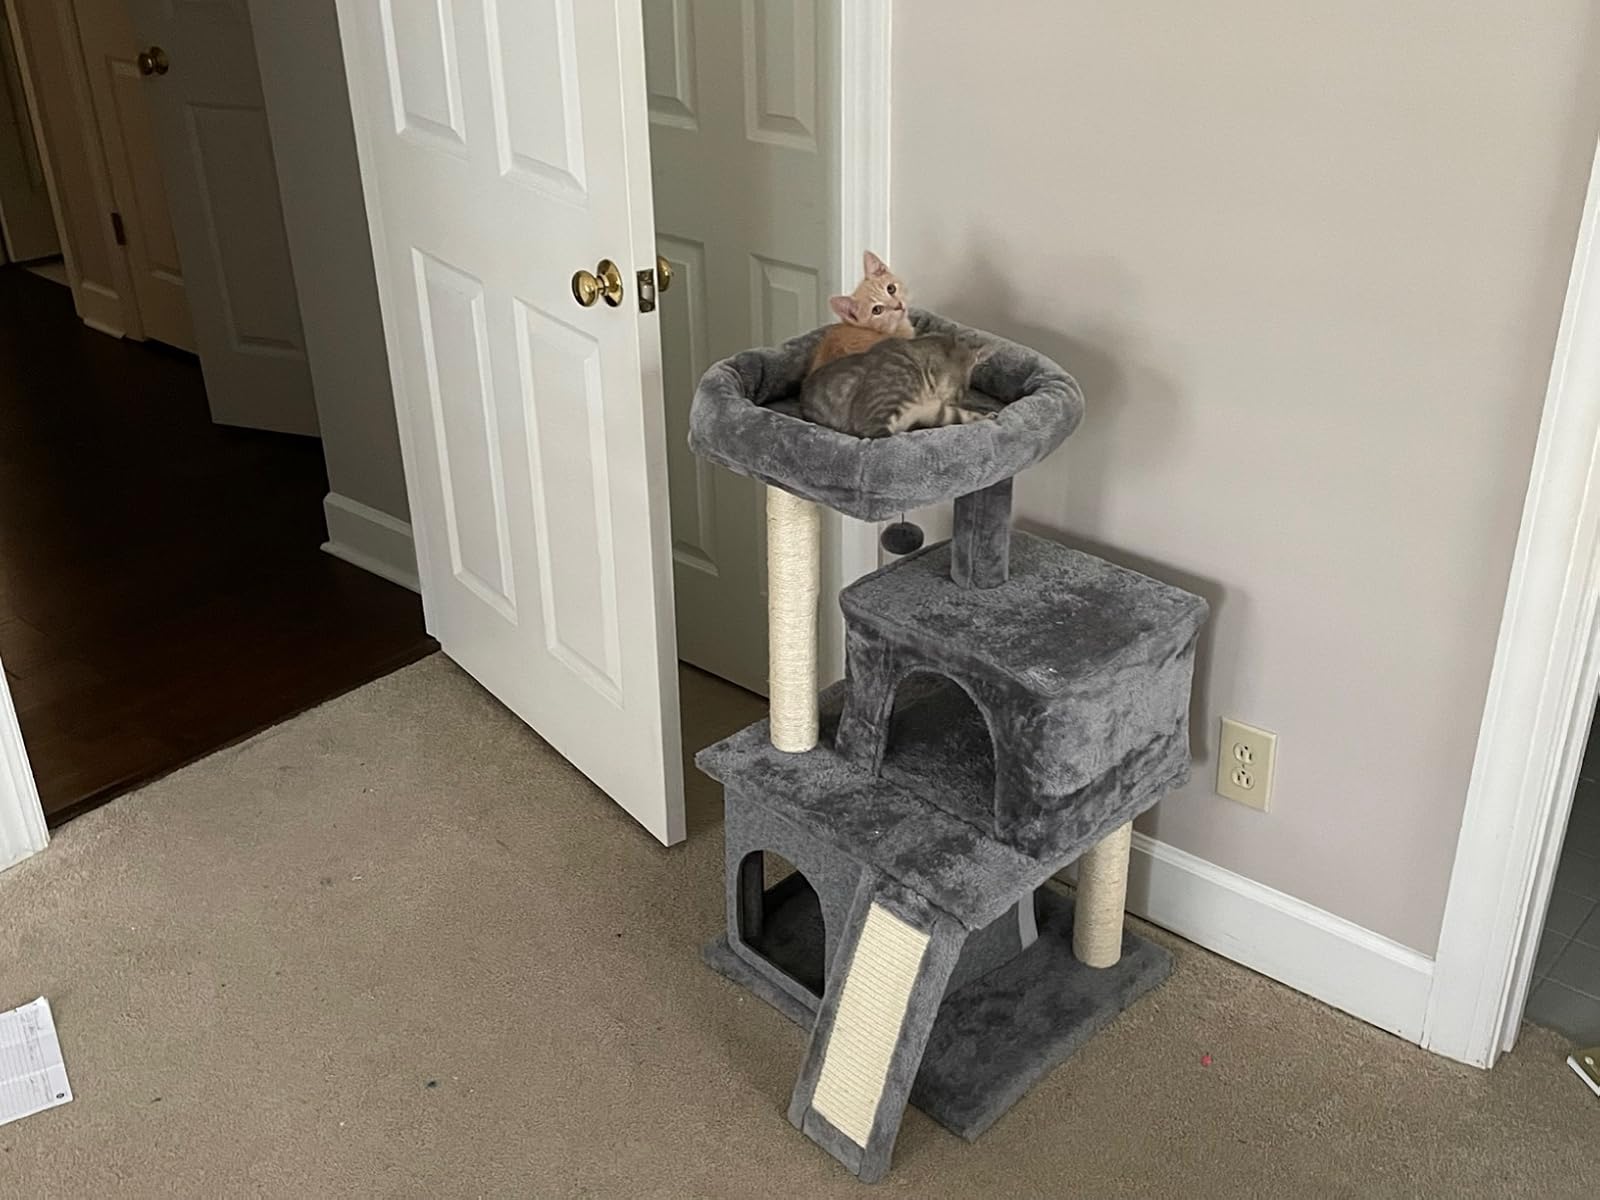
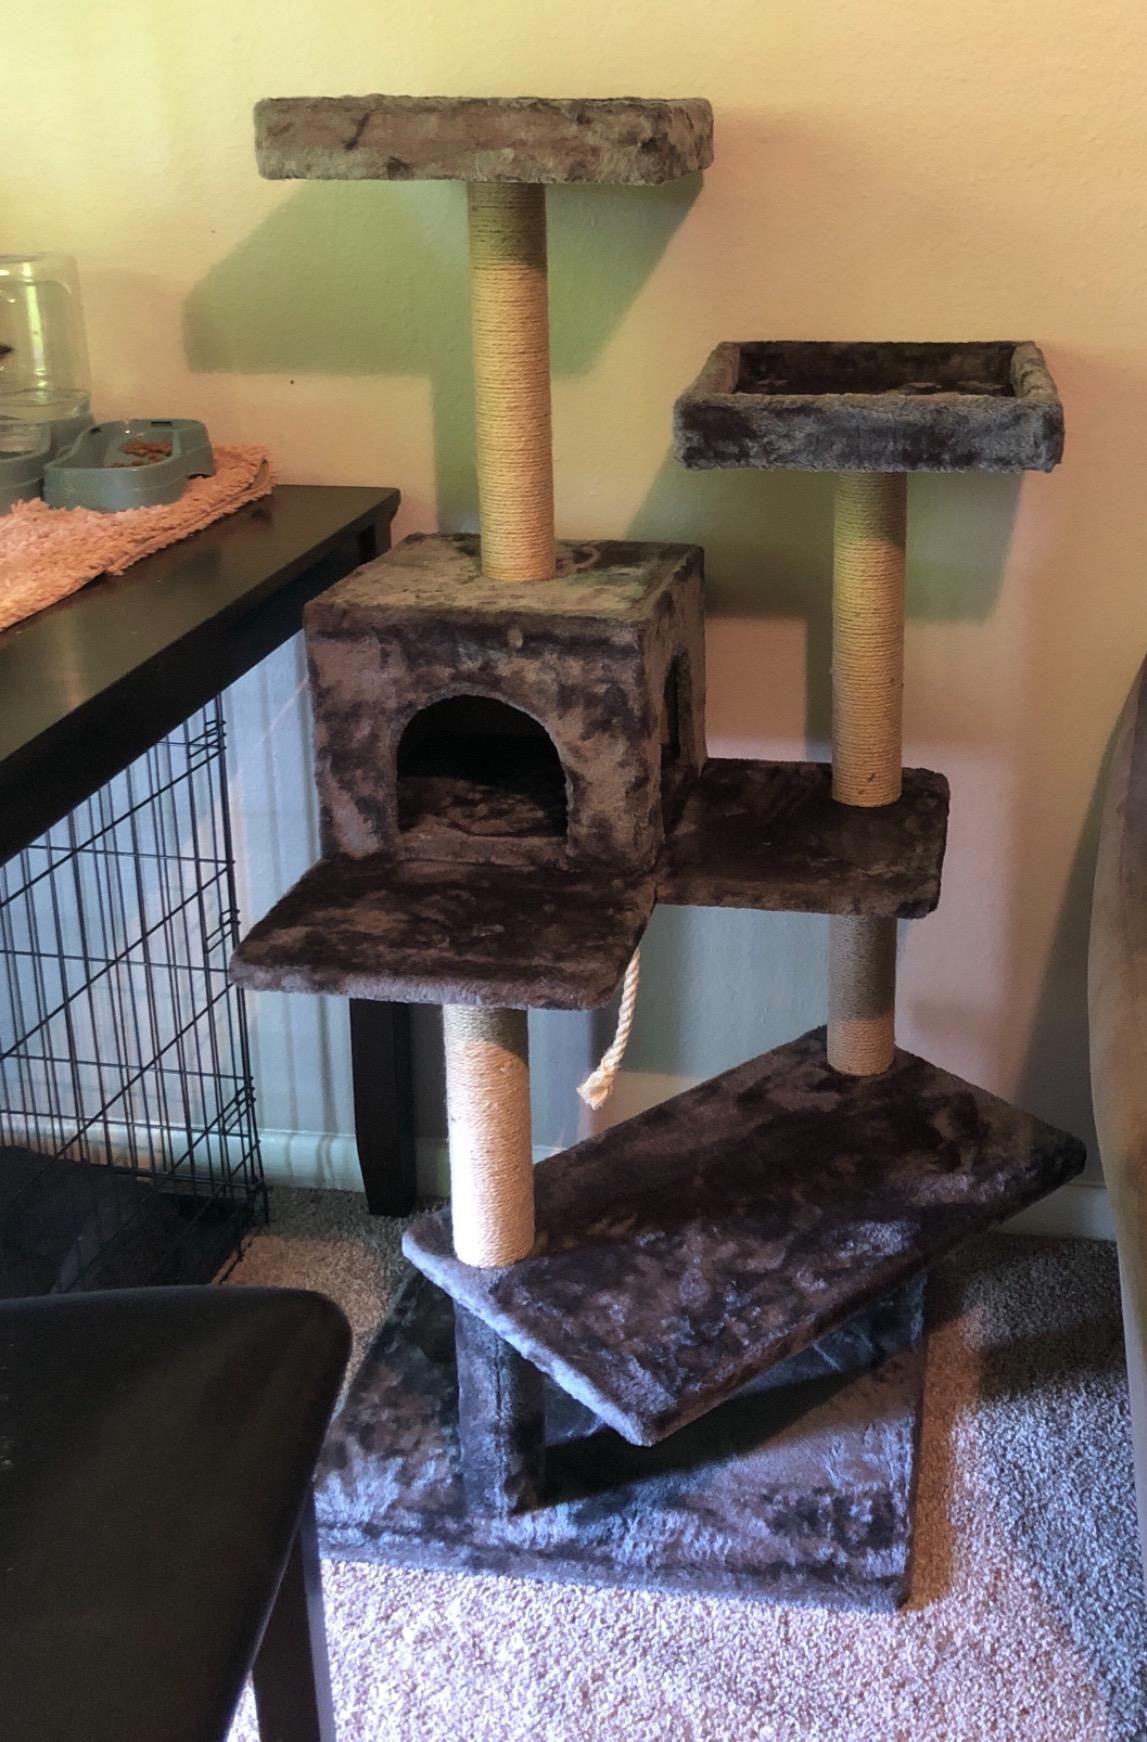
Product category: items_cat tree
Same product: no